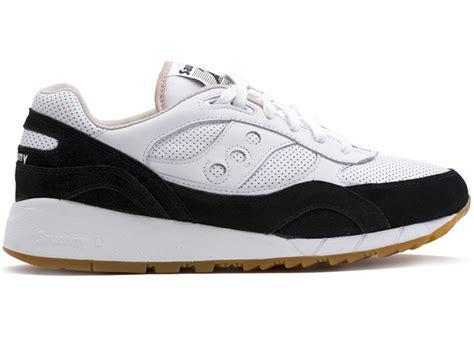
Brand: Saucony
Model: Shadow 6000